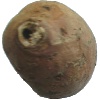
Label: Potato Sweet 1